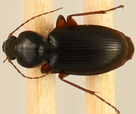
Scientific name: Synuchus impunctatus
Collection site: Harvard Forest & Quabbin Watershed NEON (HARV), plot HARV_006